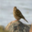
Label: bird